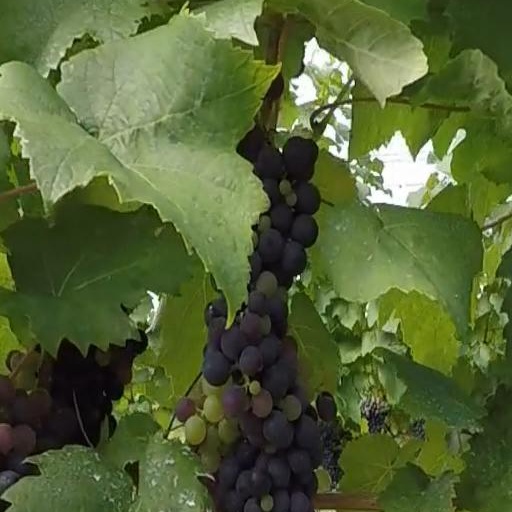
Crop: grape